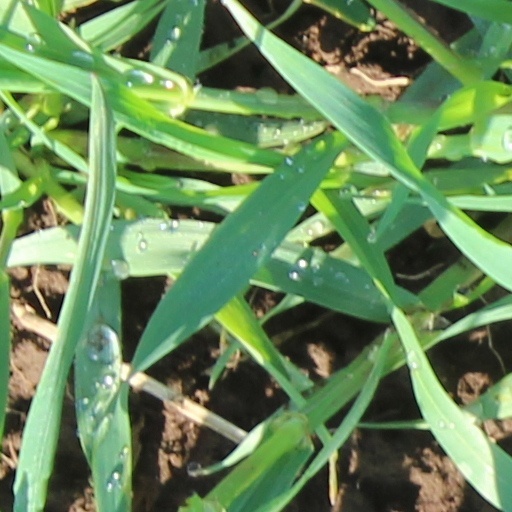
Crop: wheat